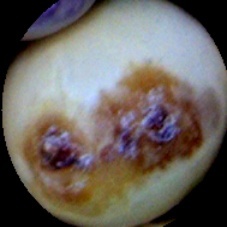
Label: Spotted